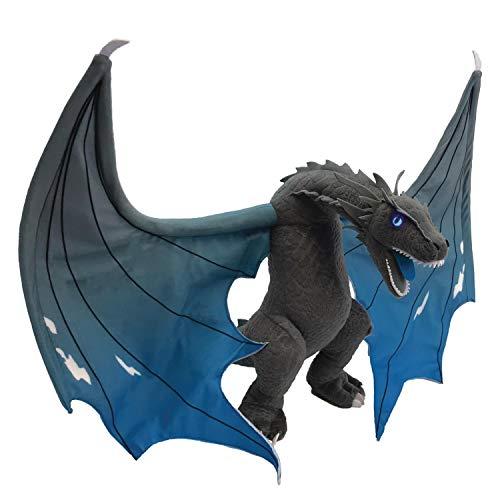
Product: Factory Entertainment Game of Thrones ICY Viserion Jumbo Dragon Plush, Multicolor
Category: Toys & Games | Stuffed Animals & Plush Toys | Stuffed Animals & Teddy Bears
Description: This jumbo plush captures the, "icy Dragon" Ready to take flight.
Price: $59.74
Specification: ProductDimensions:19x24x19inches|ItemWeight:15.8ounces|ShippingWeight:1.05pounds(Viewshippingratesandpolicies)|ASIN:B07DKT47L5|Itemmodelnumber:408816|Manufacturerrecommendedage:14yearsandup